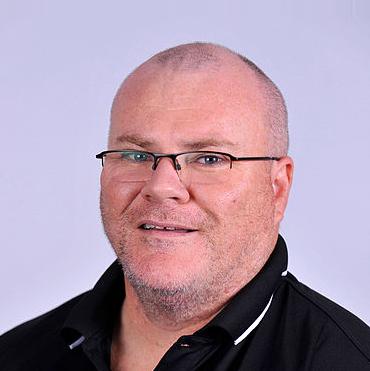
Age: 42